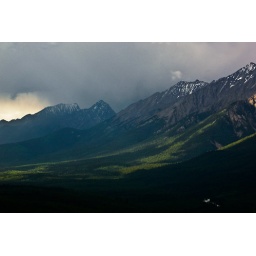
on the side of a hill in the deep forest green